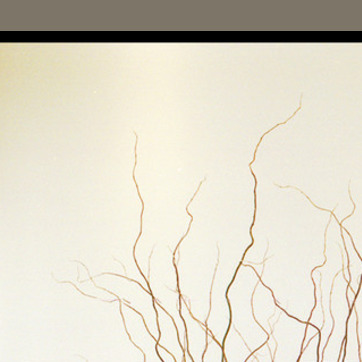
Material: painted